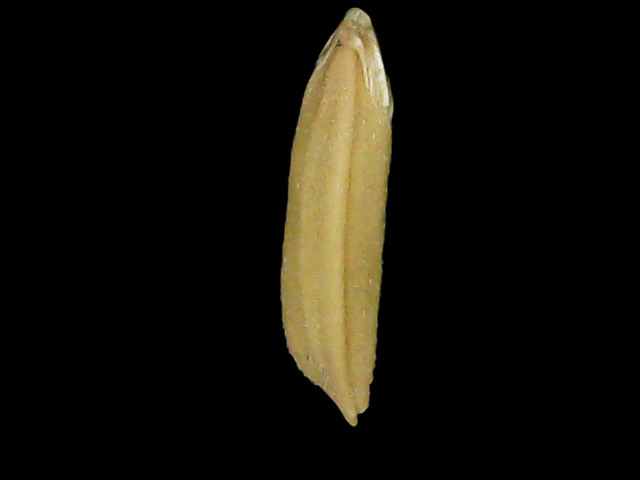
Rice variety: Bd75